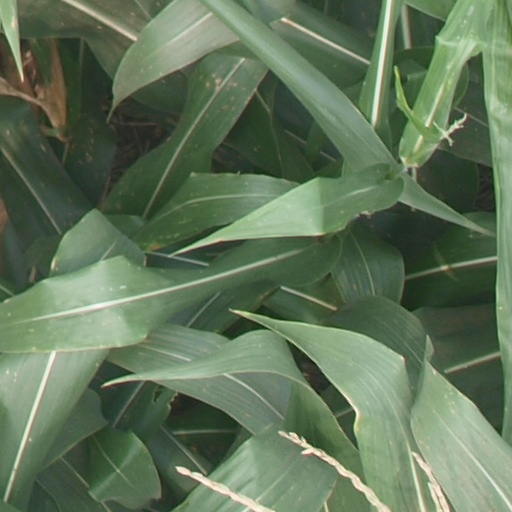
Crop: maize; corn